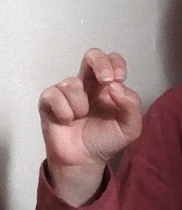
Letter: gaaf